Tomislav Nikolić

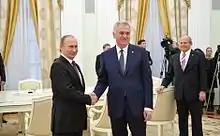
Nikolić meeting Russian President Vladimir Putin in Moscow, 10 March 2016.

Nikolić led the party in the 2012 parliamentary election, and he ran for president in the 2012 presidential election. His slogan was "Let's Get Serbia Moving". During the campaign, the issue of his education was raised, as the opposition claimed that Nikolić obtained his master's degree under dubious circumstances in a private school. Nikolić responded by suing the daily newspapers "Blic" and "Kurir", demanding 4 million euros as compensation.